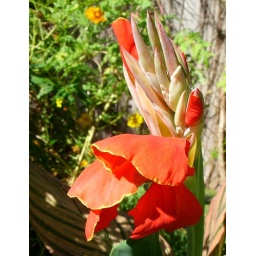
Red canna lily fringed with yellow in front of striped Canna 'Tropicana' foliage